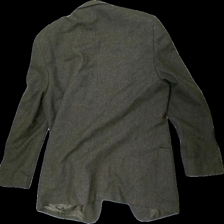
View: back
Type: Blazer
Category: Men
Brand: Missing
Colors: Brown
Material: 100% Wool
Cut: Regular
Season: Winter
Price range: 100-150
Recommended usage: Reuse
Description: brown wool blazer